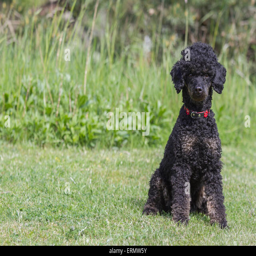
black and tan poodle with collar sitting on lawn , looking into the camera